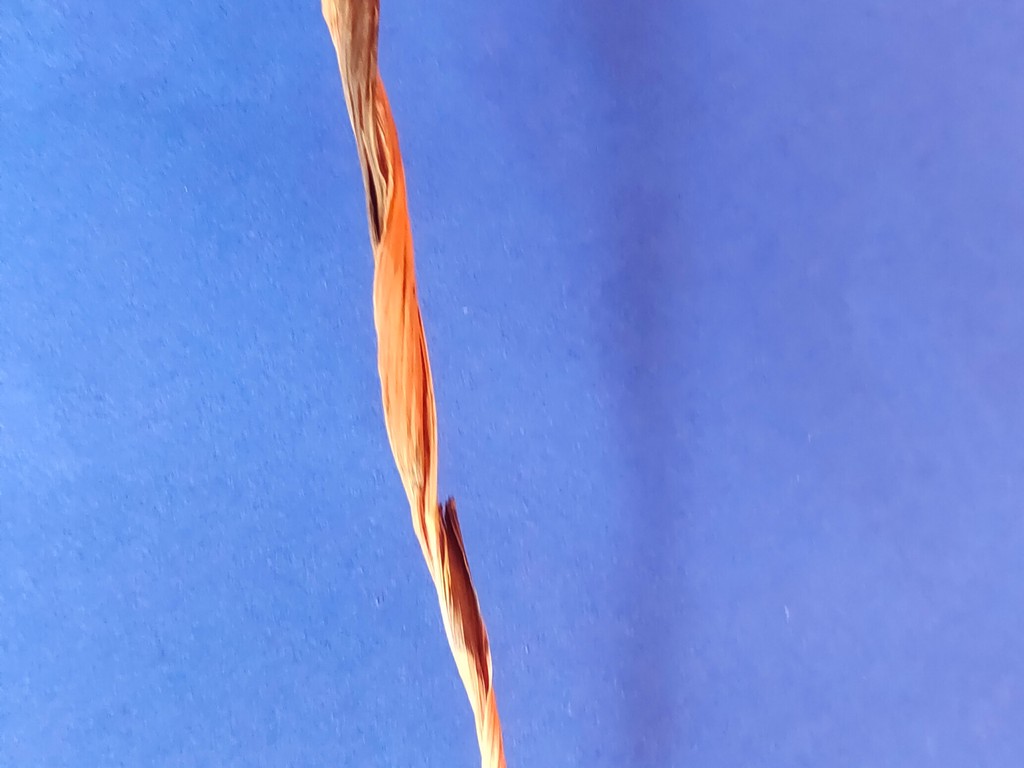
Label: Dried